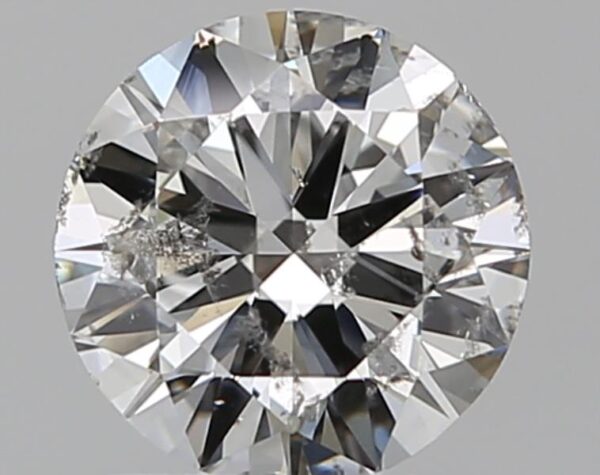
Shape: round
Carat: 1
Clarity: SI2
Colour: G
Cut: EX
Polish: EX
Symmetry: VG
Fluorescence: N
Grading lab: IGI
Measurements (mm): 6.49 x 6.45 x 3.81